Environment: real
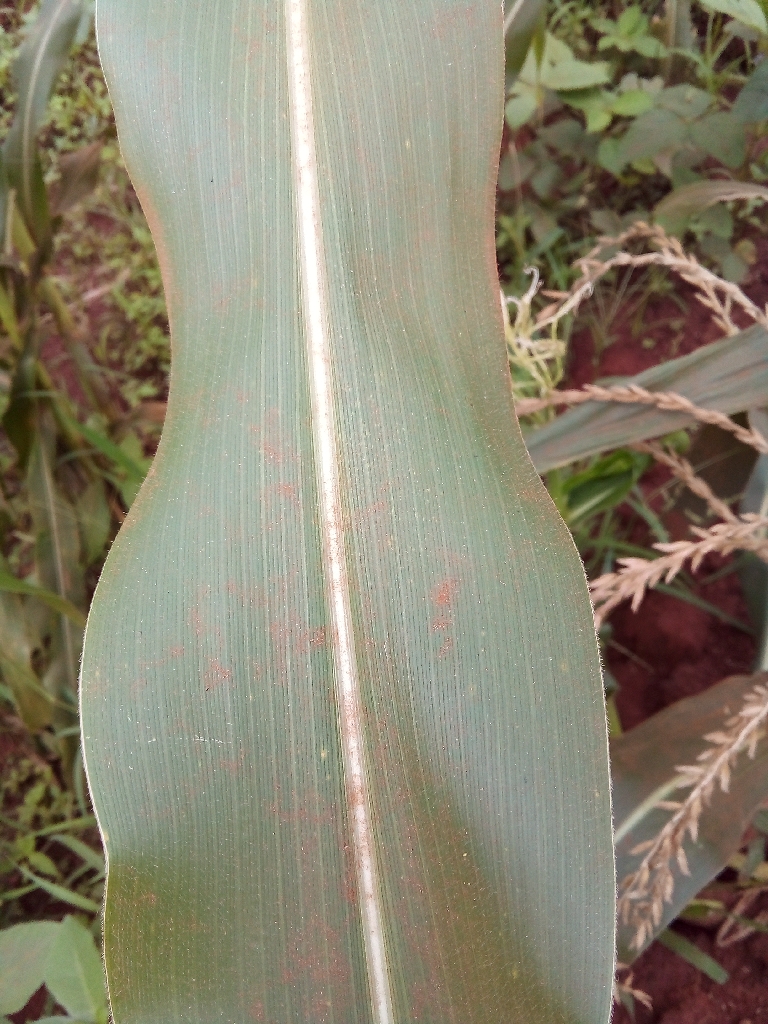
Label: healthy